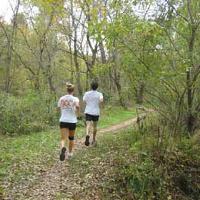
Weather: cloudy or overcast